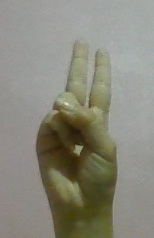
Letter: taa